List of mine warfare vessels of the Turkish Navy

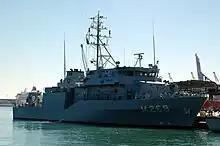

F class minesweeper ("Foça" class minesweeper, "Cape" class inshore minesweeper):